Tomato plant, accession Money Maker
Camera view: vertical (180 deg); turntable rotation: 60 degrees
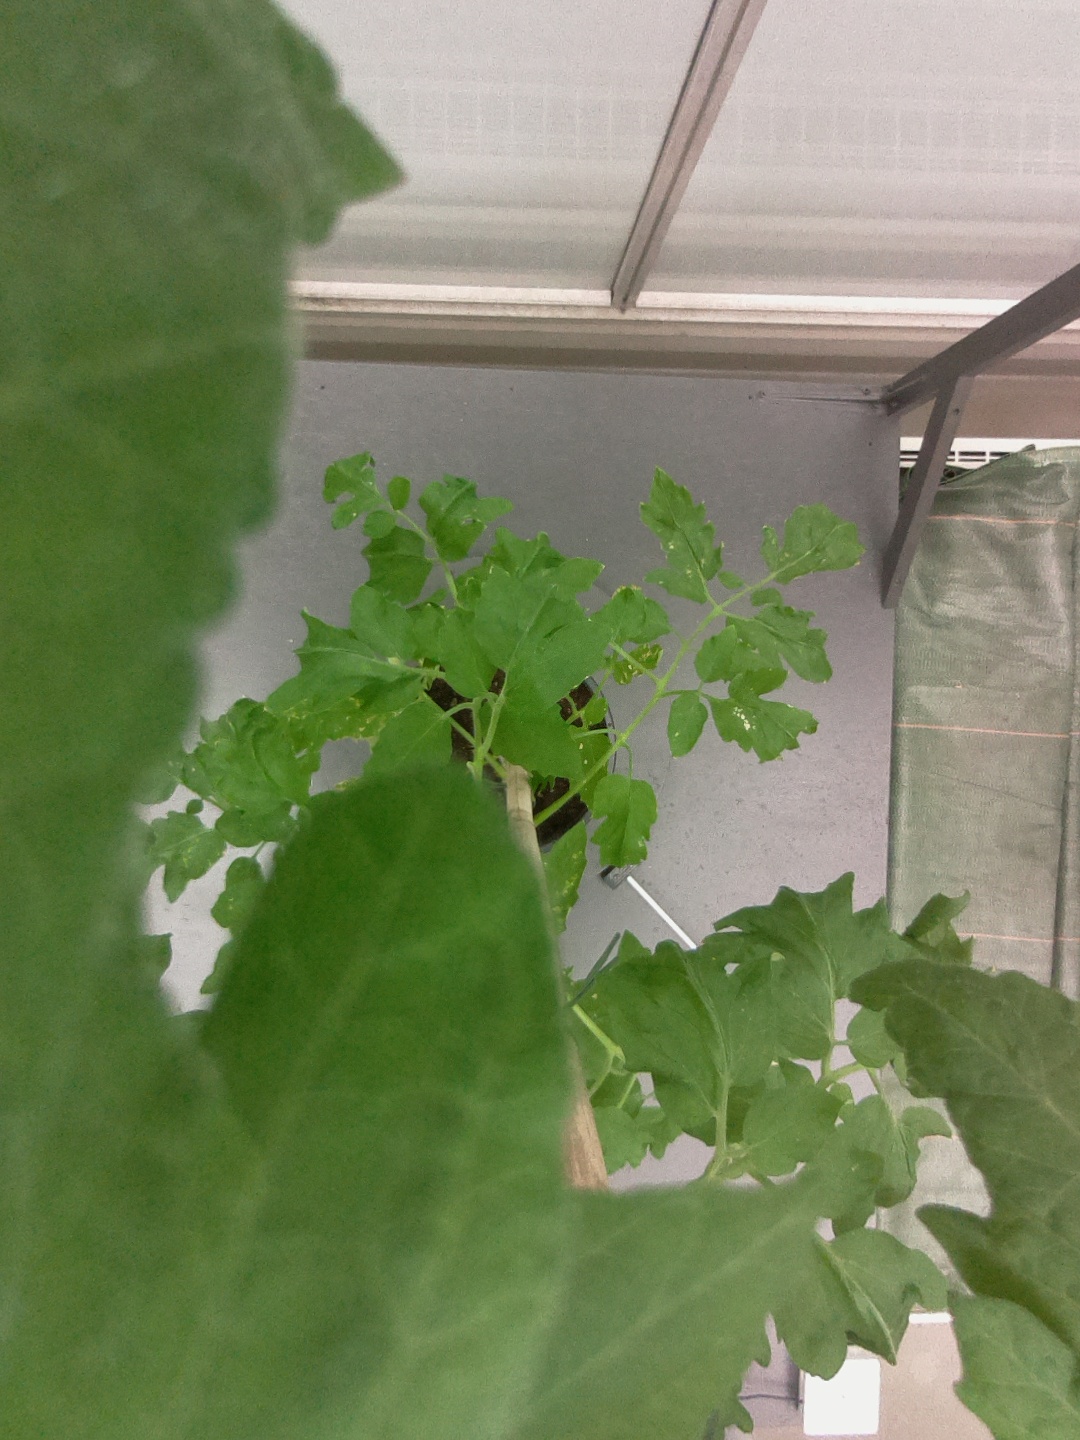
BBCH growth stage 72: 20%-30% of final fruit size